Women in the Catholic Church

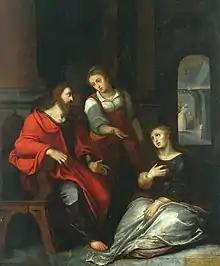
"Christ in the House of Martha and Mary" by Otto van Veen

The New Testament which deals with this era refers to a number of women in Jesus' inner circle – notably his mother Mary (for whom the Catholic Church holds a special place of veneration) and Mary Magdalene who discovered the empty tomb of Christ. The church says that Christ appointed only male Apostles (from the Greek "apostello" "to send forth").